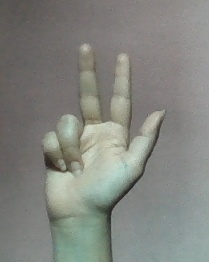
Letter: al